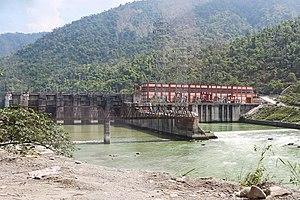
Barrage Teesta Low Dam-IV, Bengale-Occidental, Inde